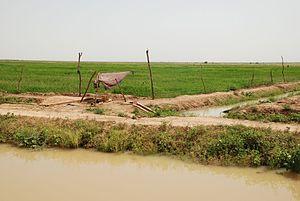
Kaédi est une ville du sud de la Mauritanie, l'un des plus gros centres urbains du pays et la capitale de la région du Gorgol. Elle est située sur la rive droite du fleuve Sénégal qui délimite la frontière entre la Mauritanie et le Sénégal – une localisation propice aux échanges commerciaux, mais qui place aussi la ville au cœur des tensions entre les communautés locales comme entre les deux pays, comme ce fut le cas lors du conflit sénégalo-mauritanien des années 1980.